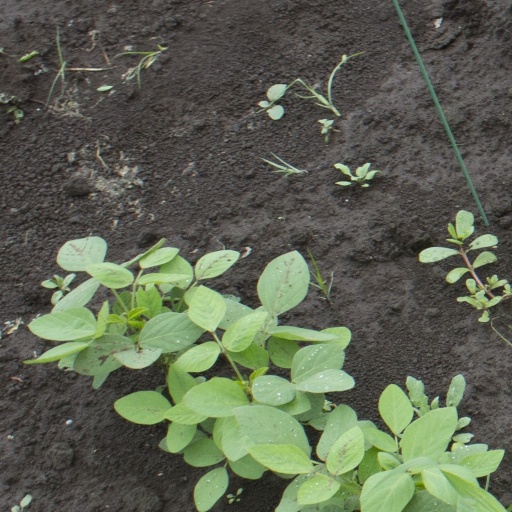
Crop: soybean